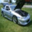
Label: automobile